Conjoined Queens

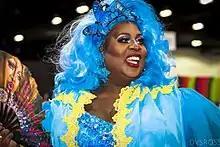
Former "Drag Race" contestant Latrice Royale ("pictured in 2022") makes a guest appearance.

Kennedy Davenport won the episode's "Orange Is The New Drag" mini-challenge, which has contestants give prison-inspired looks in jumpsuits. Former contestant Latrice Royale is a guest, reprising her role as a prison officer in Tuckahoe Prison from "Queens Behind Bars".